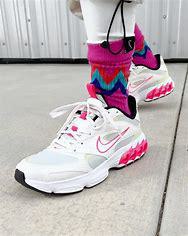
Brand: Nike
Model: Zoom Air Fire